Hardcore Holly

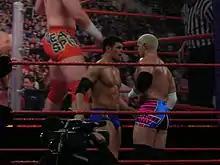
Holly's final feud was against rookie Cody Rhodes, who became his protégé. The two won the World Tag Team Championship together.

Holly made a surprise appearance at WWE's ECW house show event on August 21, 2006, in Allentown, Pennsylvania, defeating Balls Mahoney. Holly made his ECW television debut the next night, August 22, appearing in a promo with Paul Heyman, and later attacking Rob Van Dam and Danny Doring during a match. Holly, now as a heel, soon joined with Heyman and his other associates to feud with Van Dam and others.